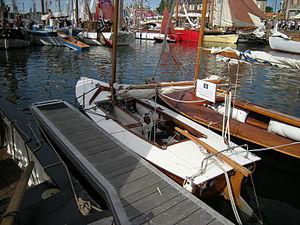
Sous le nom de Caneton se cachent quatre dériveurs monotypes différents, plus une série à restrictions ayant produit des dizaines de modèles distincts. La chronologie permet de les différencier.